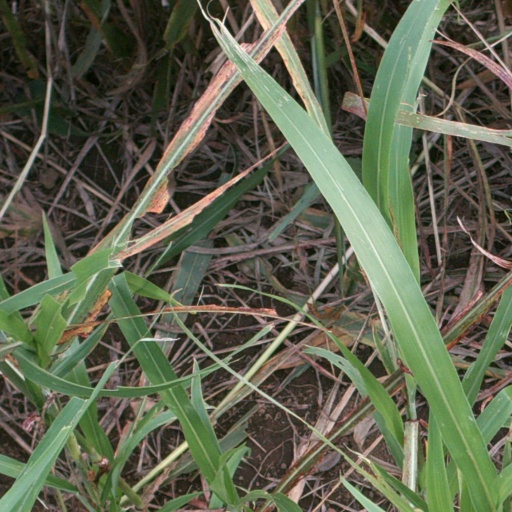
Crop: sorghum